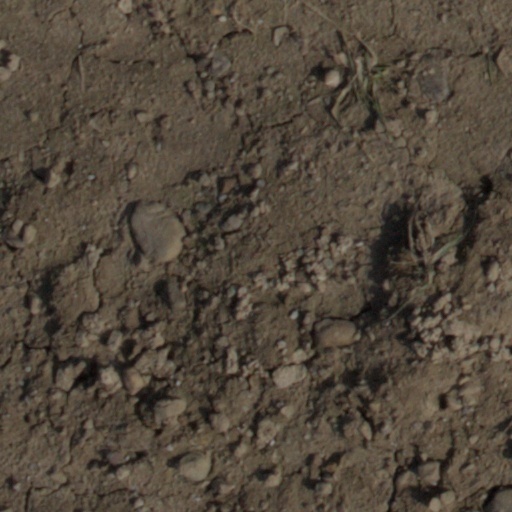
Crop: wheat